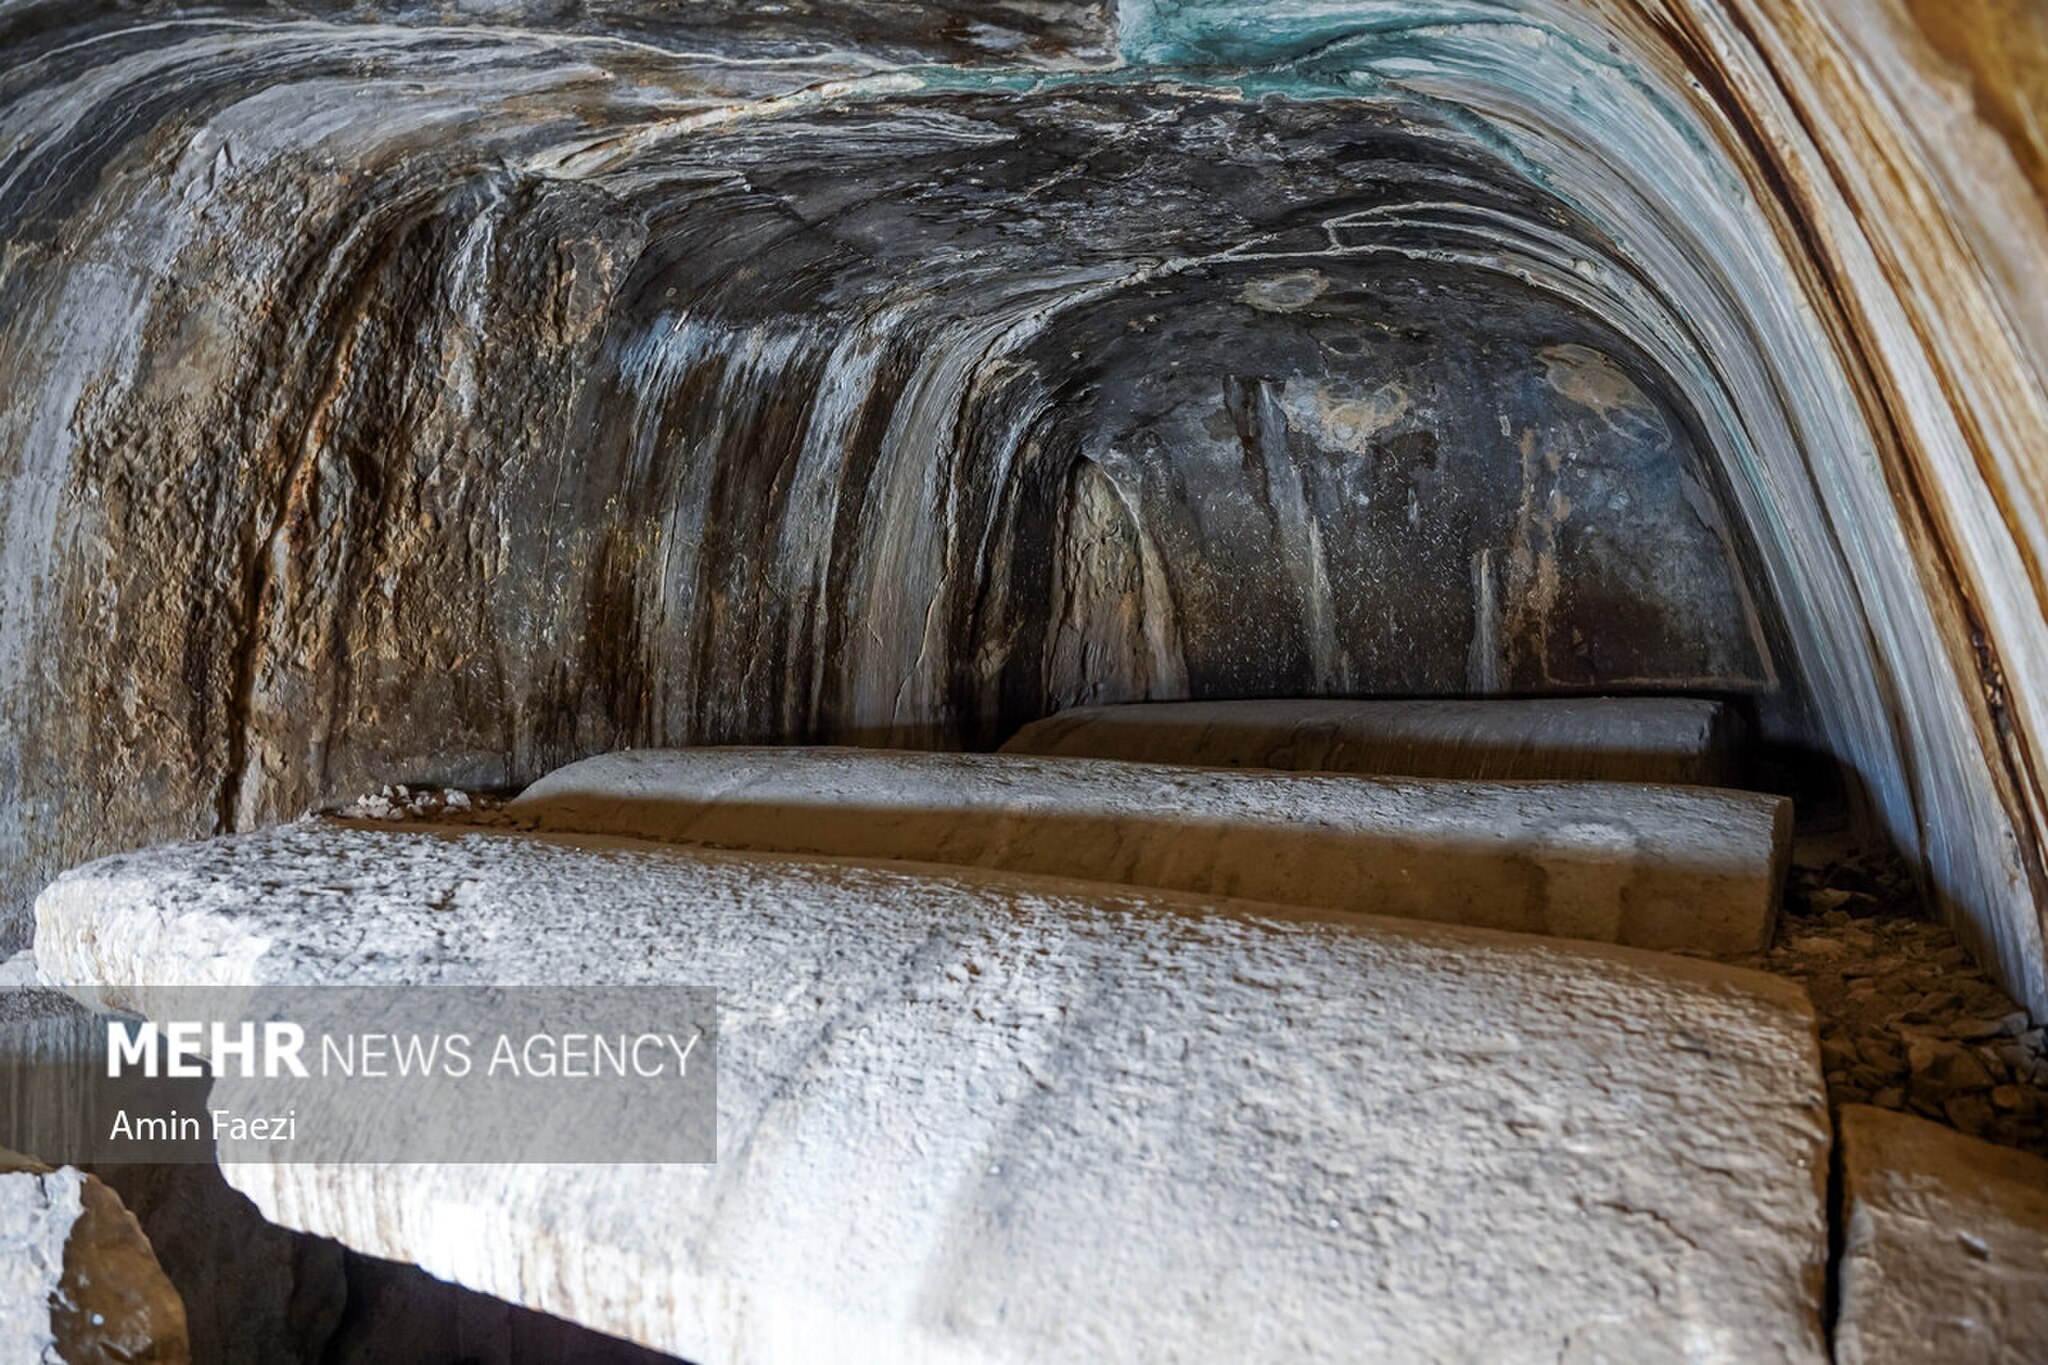
Title: Restoration in the Sanctuary of Kings 15 (Mehr, 2025)
Description: Translation of original description: The restoration of parts of Persepolis and Naqsh-e Rostam is underway by the Cultural Heritage Organization. During this field visit, the specialized process of reconstruction, cleanup and protection of these world monuments was closely observed and photographed
Date: Published on 03 December 2025 - 19:50
Categories: Naqsh-e Rustam, Restoration in Iran, Photos from Mehrnews.com, 2025 restoration, Photographs by Amin Faezi for Mehr News Agency